Elin Ek (cross-country skier)

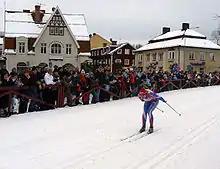
Elin Ek skiing towards her 2007 Vasaloppet main women's competition victory

Elin Ek, (born 31 August 1973 in By, Sweden), is a Swedish cross-country skier. She participated at the 1998 Olympic Winter Games in Nagano, the 2002 Olympic Winter Games in Salt Lake City and the 2006 Olympic Winter Games in Turin. Elin won the Tjejvasan in 1999 and 2006. and the Vasaloppet main women's event in 2007. She also won the women's Worldloppet in the 2006/2007 season.